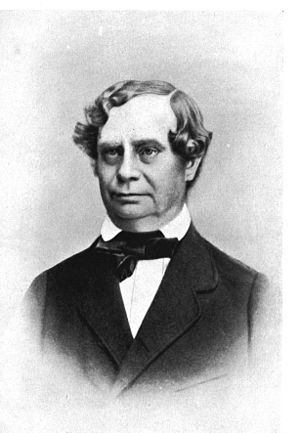
Carl August Hagberg
Carl August Hagberg.
Carl August Hagberg var en svensk æstetiker og Shakespeare-oversætter, søn af Carl Peter Hagberg, bror til Jacob Theodor Hagberg.